University of Algiers 1

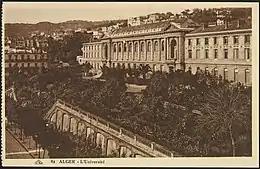

The historical tradition of higher education in Algeria began in 1832, with the creation of the Higher School of Letters of Algiers ("École supérieure des lettres d'Alger"), as a way to guarantee the teaching of Arabic and French languages, in the context of the French conquest of Algeria. In 1849 the institution opened campuses in Oran and Constantine, and was formally integrated into the regular French education system on 20 December 1879. Subsequently, the Superior School of Medicine and Pharmacy ("École supérieure de médecine et de pharmacie") was created in 1833 (officialized on 4 August 1857); in 1868 the School of Sciences ("École supérieure des sciences"), and; in 1879 the School of Law ("École supérieure de droit"). All were based in the city of Algiers.